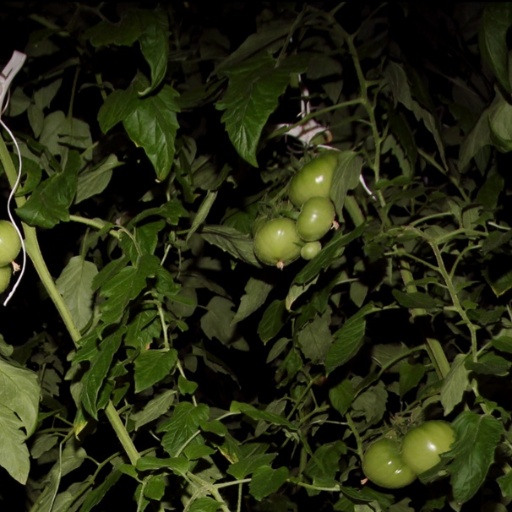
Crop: tomato